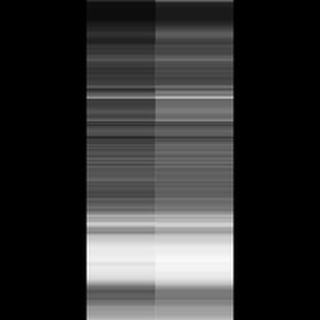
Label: sugarcane_rust